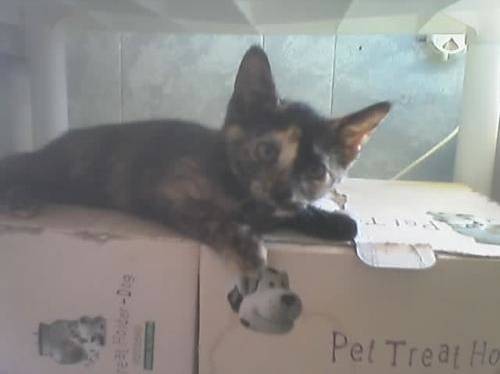
Label: cat